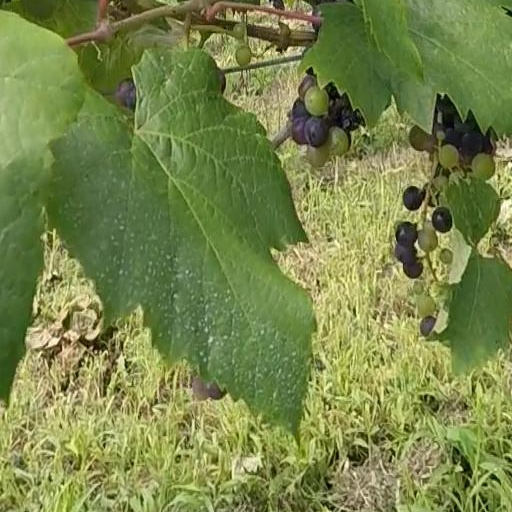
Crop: grape